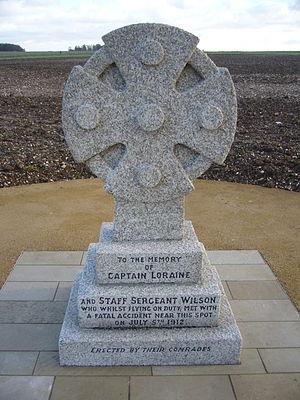
Larkhill est une ville de garnison située dans la paroisse civile de Durrington, dans le Wiltshire, en Angleterre.